Shia Islam in the Indian subcontinent

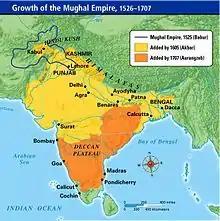
Mughal Empire till 1700 AD

"[Qutb-ul-Mulk] popularized "rifz" and criticism of the companions of Prophet, both being a sign of infidelity and heresy, to the extent that the entire kingdom had abandoned the Sunni faith".